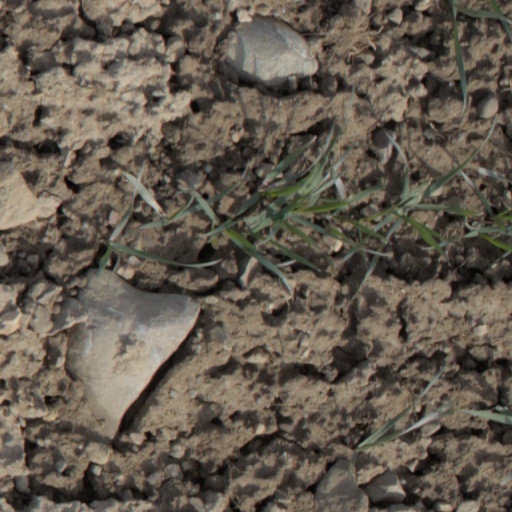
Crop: wheat